Craig McDonald

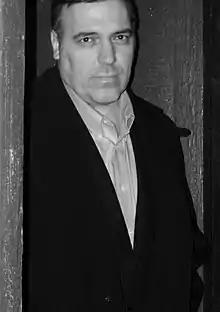
Craig McDonald, German Village

Craig McDonald is an American novelist, journalist, communications specialist, and the author of the Hector Lassiter series, the Zana O'Savin Series, the novel "El Gavilan", and two collections of interviews with fiction writers, "Art in the Blood" (2006) and "Rogue Males" (2009). He also edited the anthology, "Borderland Noir" (2015).